Diana Serra Cary

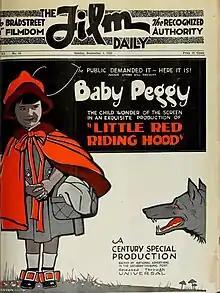
September 3, 1922, cover of "The Film Daily"

The vast majority of Cary's Baby Peggy films have not survived and records related to their production have been lost as well. Century Studios burned down in 1926. In addition, another older actress named Peggy Montgomery (1904–1989) was active in Hollywood Western films between 1924 and 1929; her credits are occasionally confused with those of Baby Peggy. Filmographies at major websites are incomplete, and sometimes incorrect, because of these factors.